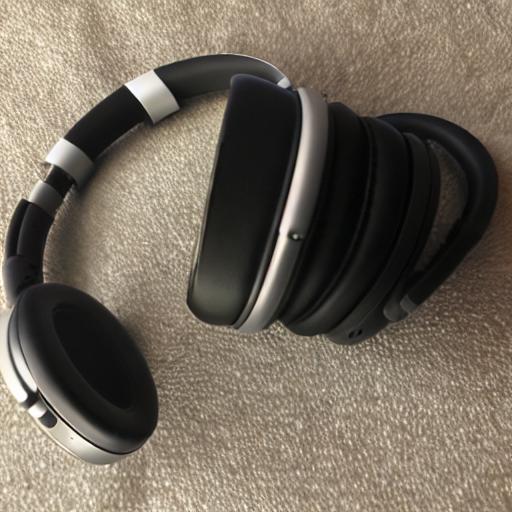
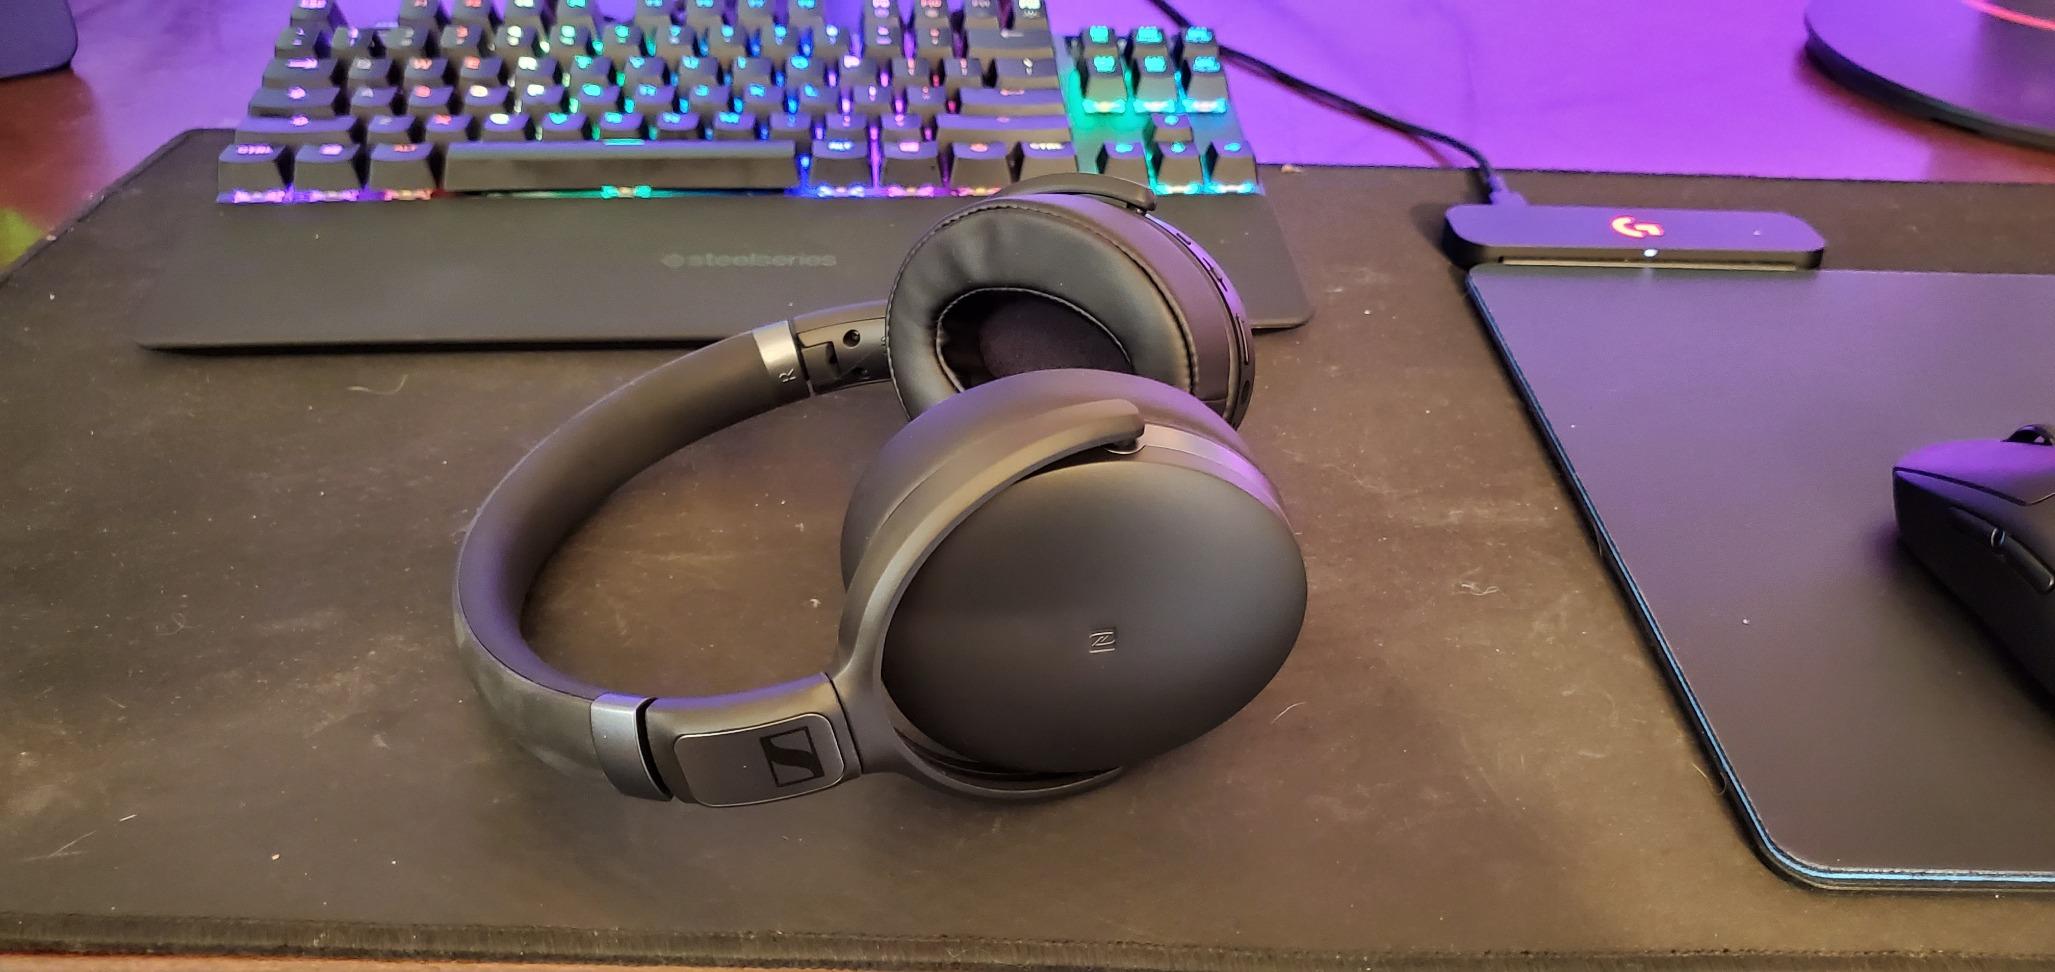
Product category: headphones
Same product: no